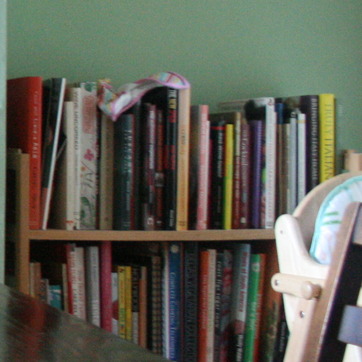
Material: paper